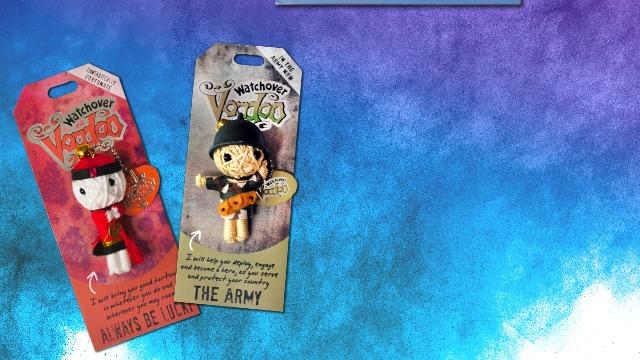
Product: Watchover Voodoo Aka-Oni Voodoo Novelty
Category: Toys & Games | Dolls & Accessories | Dolls
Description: THE WATCHOVER MESSAGE: Each Watchover Voodoo has its own personalized message and special power to help you in everyday life.
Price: $11.02
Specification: ProductDimensions:6.6x2.8x1.5inches|ItemWeight:2.08ounces|ShippingWeight:2.08ounces(Viewshippingratesandpolicies)|DomesticShipping:ItemcanbeshippedwithinU.S.|InternationalShipping:ThisitemcanbeshippedtoselectcountriesoutsideoftheU.S.LearnMore|ASIN:B00KZ1JRQW|Itemmodelnumber:108010078|Manufacturerrecommendedage:14-15years